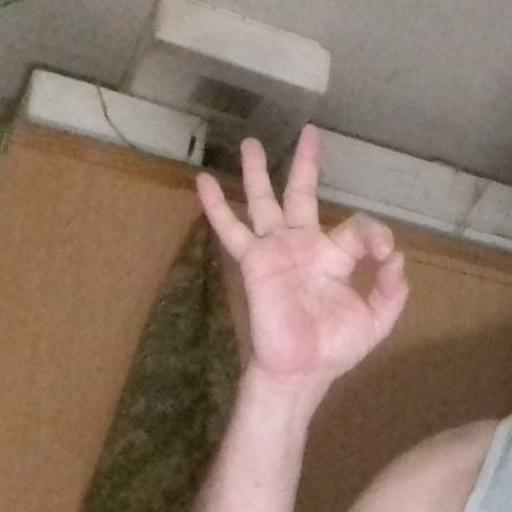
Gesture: ok